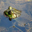
Label: frog